Common Tunnel

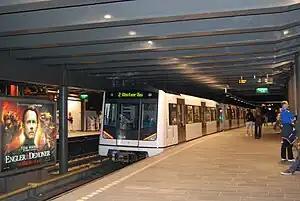
MX3000 train at Nationaltheatret

The line was officially opened by King Haakon VII on 27 June 1928. It became the first underground railway in the Nordic countries, five years before Stockholm and six years before Copenhagen. The tunnel was long and trams used three to four minutes to run through it. It was used by two companies,: Holmenkolbanen and Akersbanerne, with Holmenkolbanen operating both the Røa Line and the Holmenkollen Line. The Sognsvann Line was to be connected to the tunnel from 10 October 1934, and the two companies needed to find an agreement for paying for trackage rights. After negotiations failed, a decision was made by the Ministry of Labour on 7 July 1932, which stated that Akersbanerne would have to pay the additional fares collected for transport passengers through the tunnel, less the cost of running trains on the section.